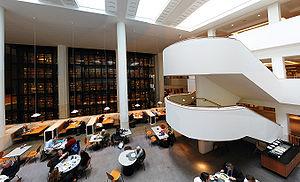
La British Library, également connue sous le sigle BL, est la bibliothèque nationale du Royaume-Uni. Située à Londres, elle est l’une des plus importantes bibliothèques de référence du monde, avec plus de 170 millions de références, dont environ 14 millions de livres. Chargée du dépôt légal, la British Library reçoit des exemplaires de tous les ouvrages publiés au Royaume-Uni et en Irlande, y compris les livres étrangers distribués dans ces pays. Elle acquiert également d'autres livres étrangers, pour un budget annuel d'environ 16 millions de livres, accroissant, au total, ses collections d’environ 3 millions de volumes par an. Dirigée par Roly Keating depuis 2012, elle emploie quelque 2 000 personnes.